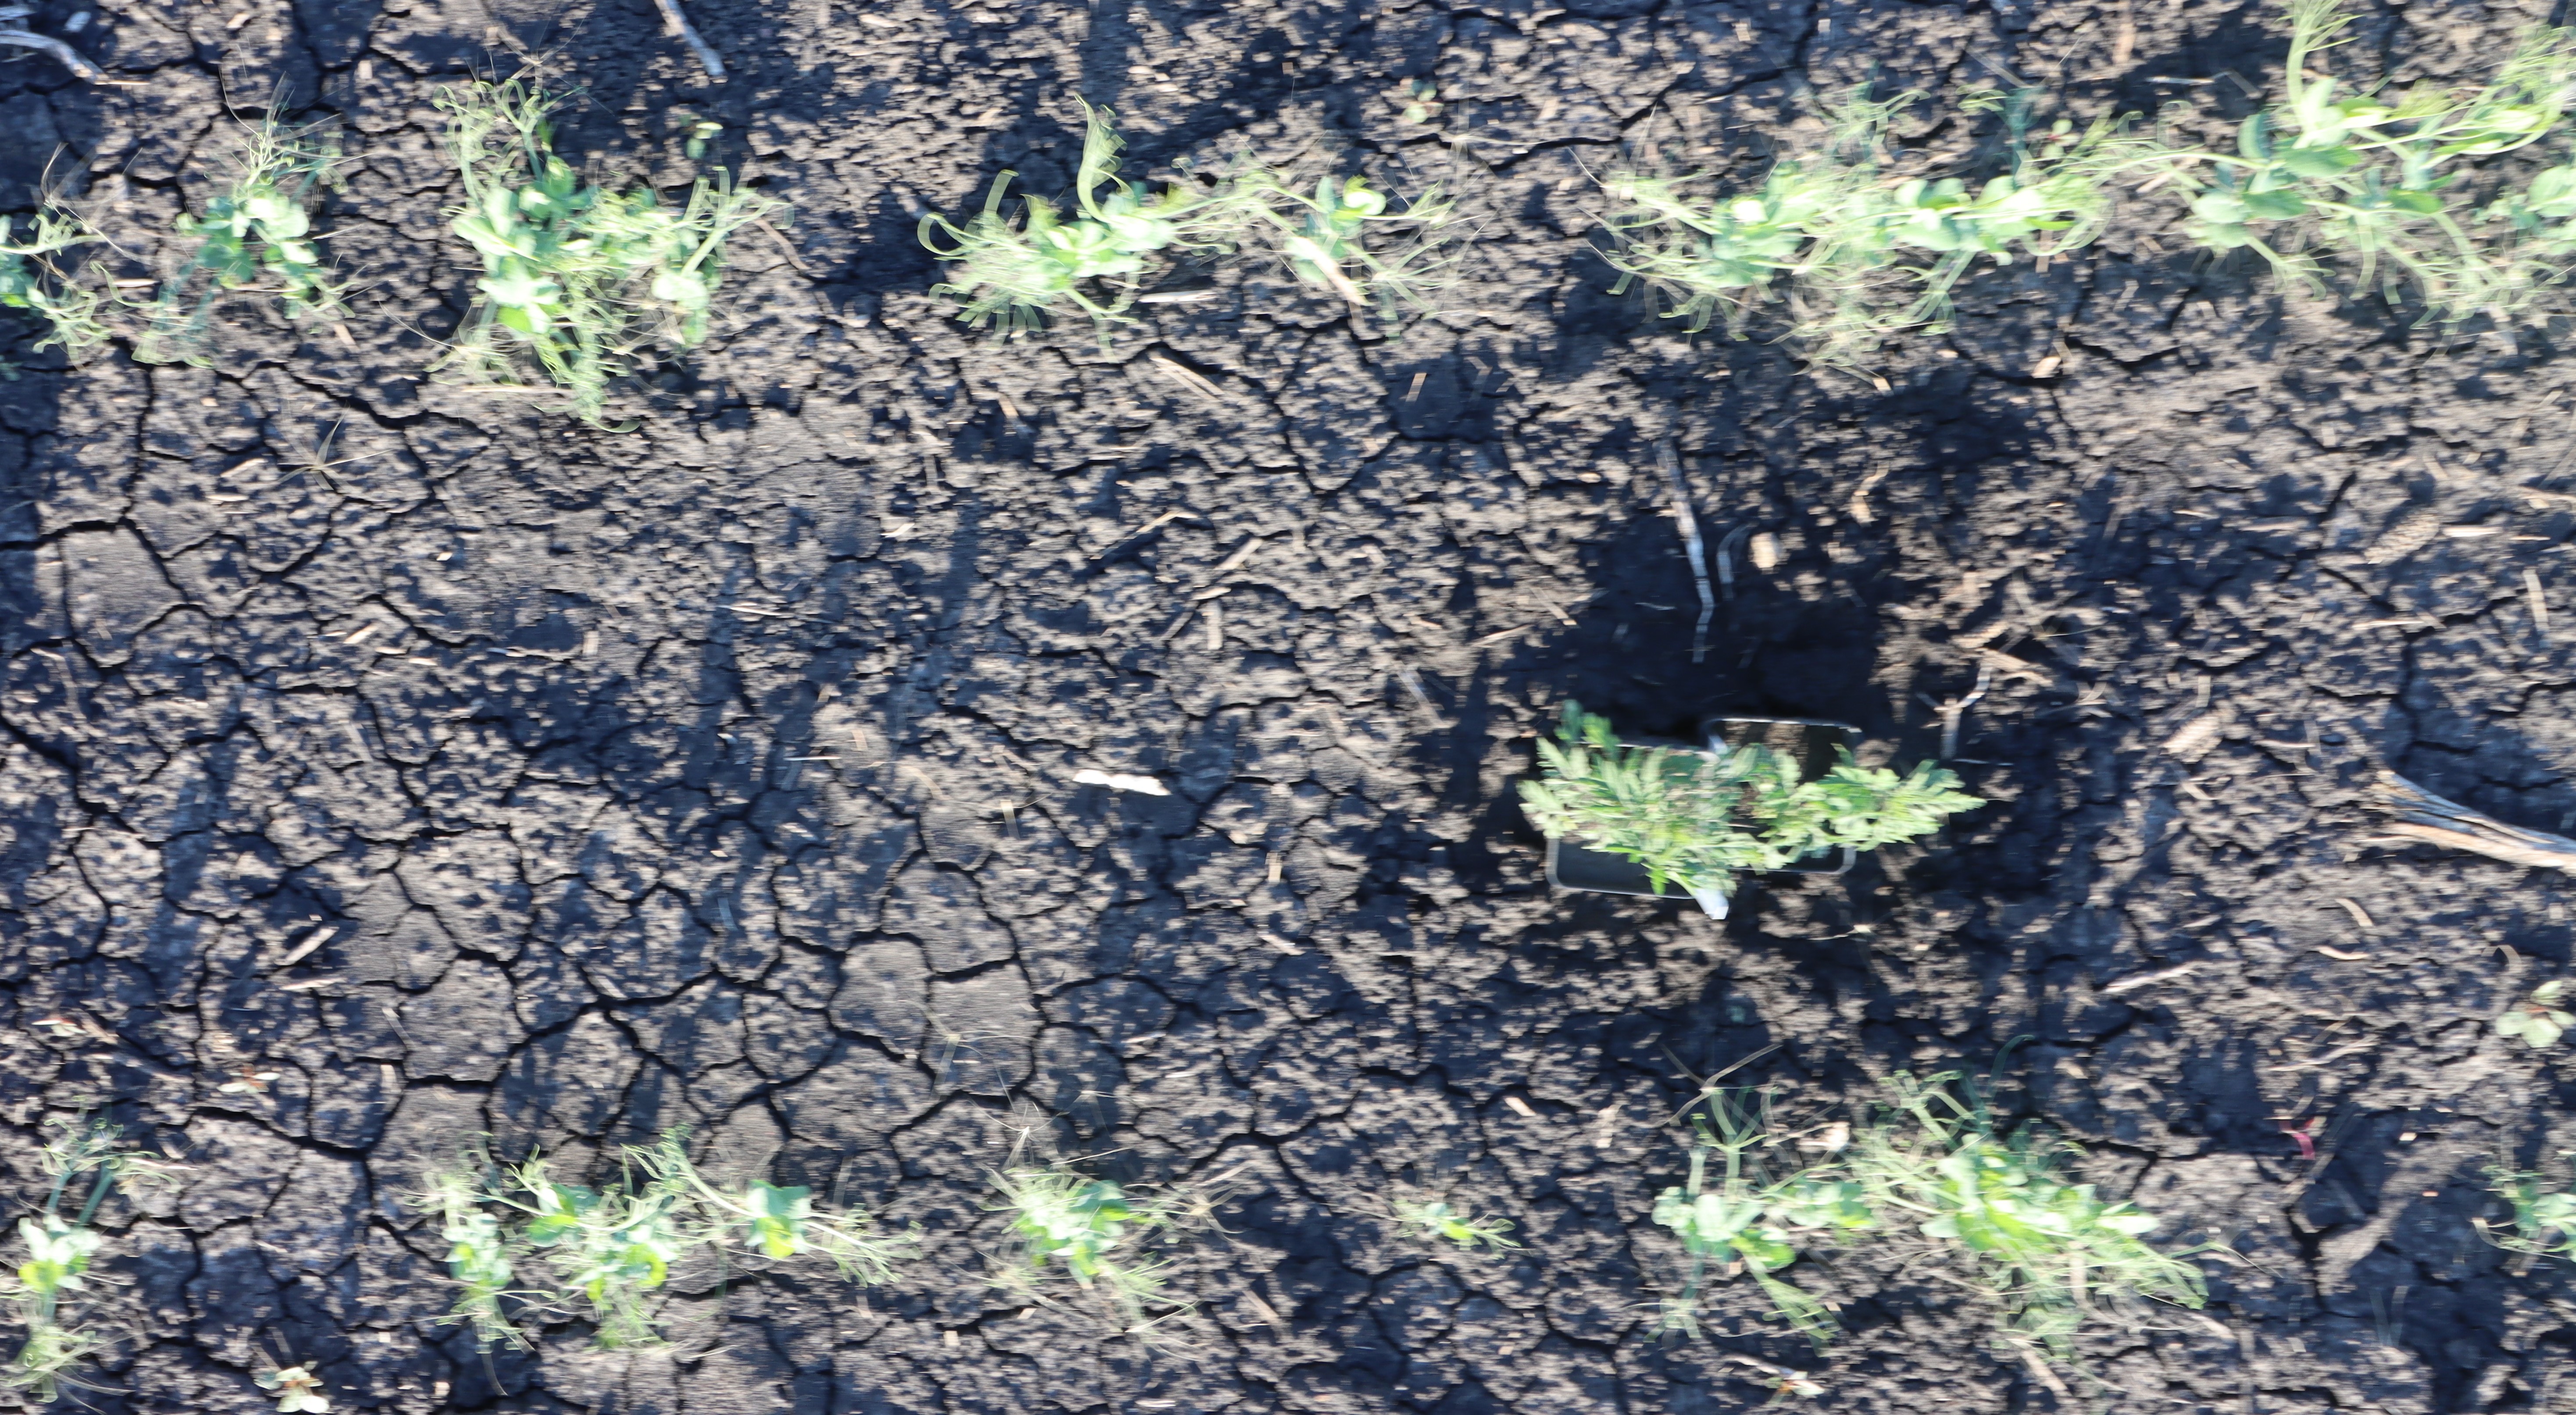
Crop: Field pea
Objects: Ragweed, Ragweed, Field Pea, Field Pea, Field Pea, Field Pea, Field Pea, Field Pea, Field Pea, Field Pea, Field Pea, Field Pea, Field Pea, Field Pea, Field Pea, Field Pea, Field Pea, Field Pea, Field Pea